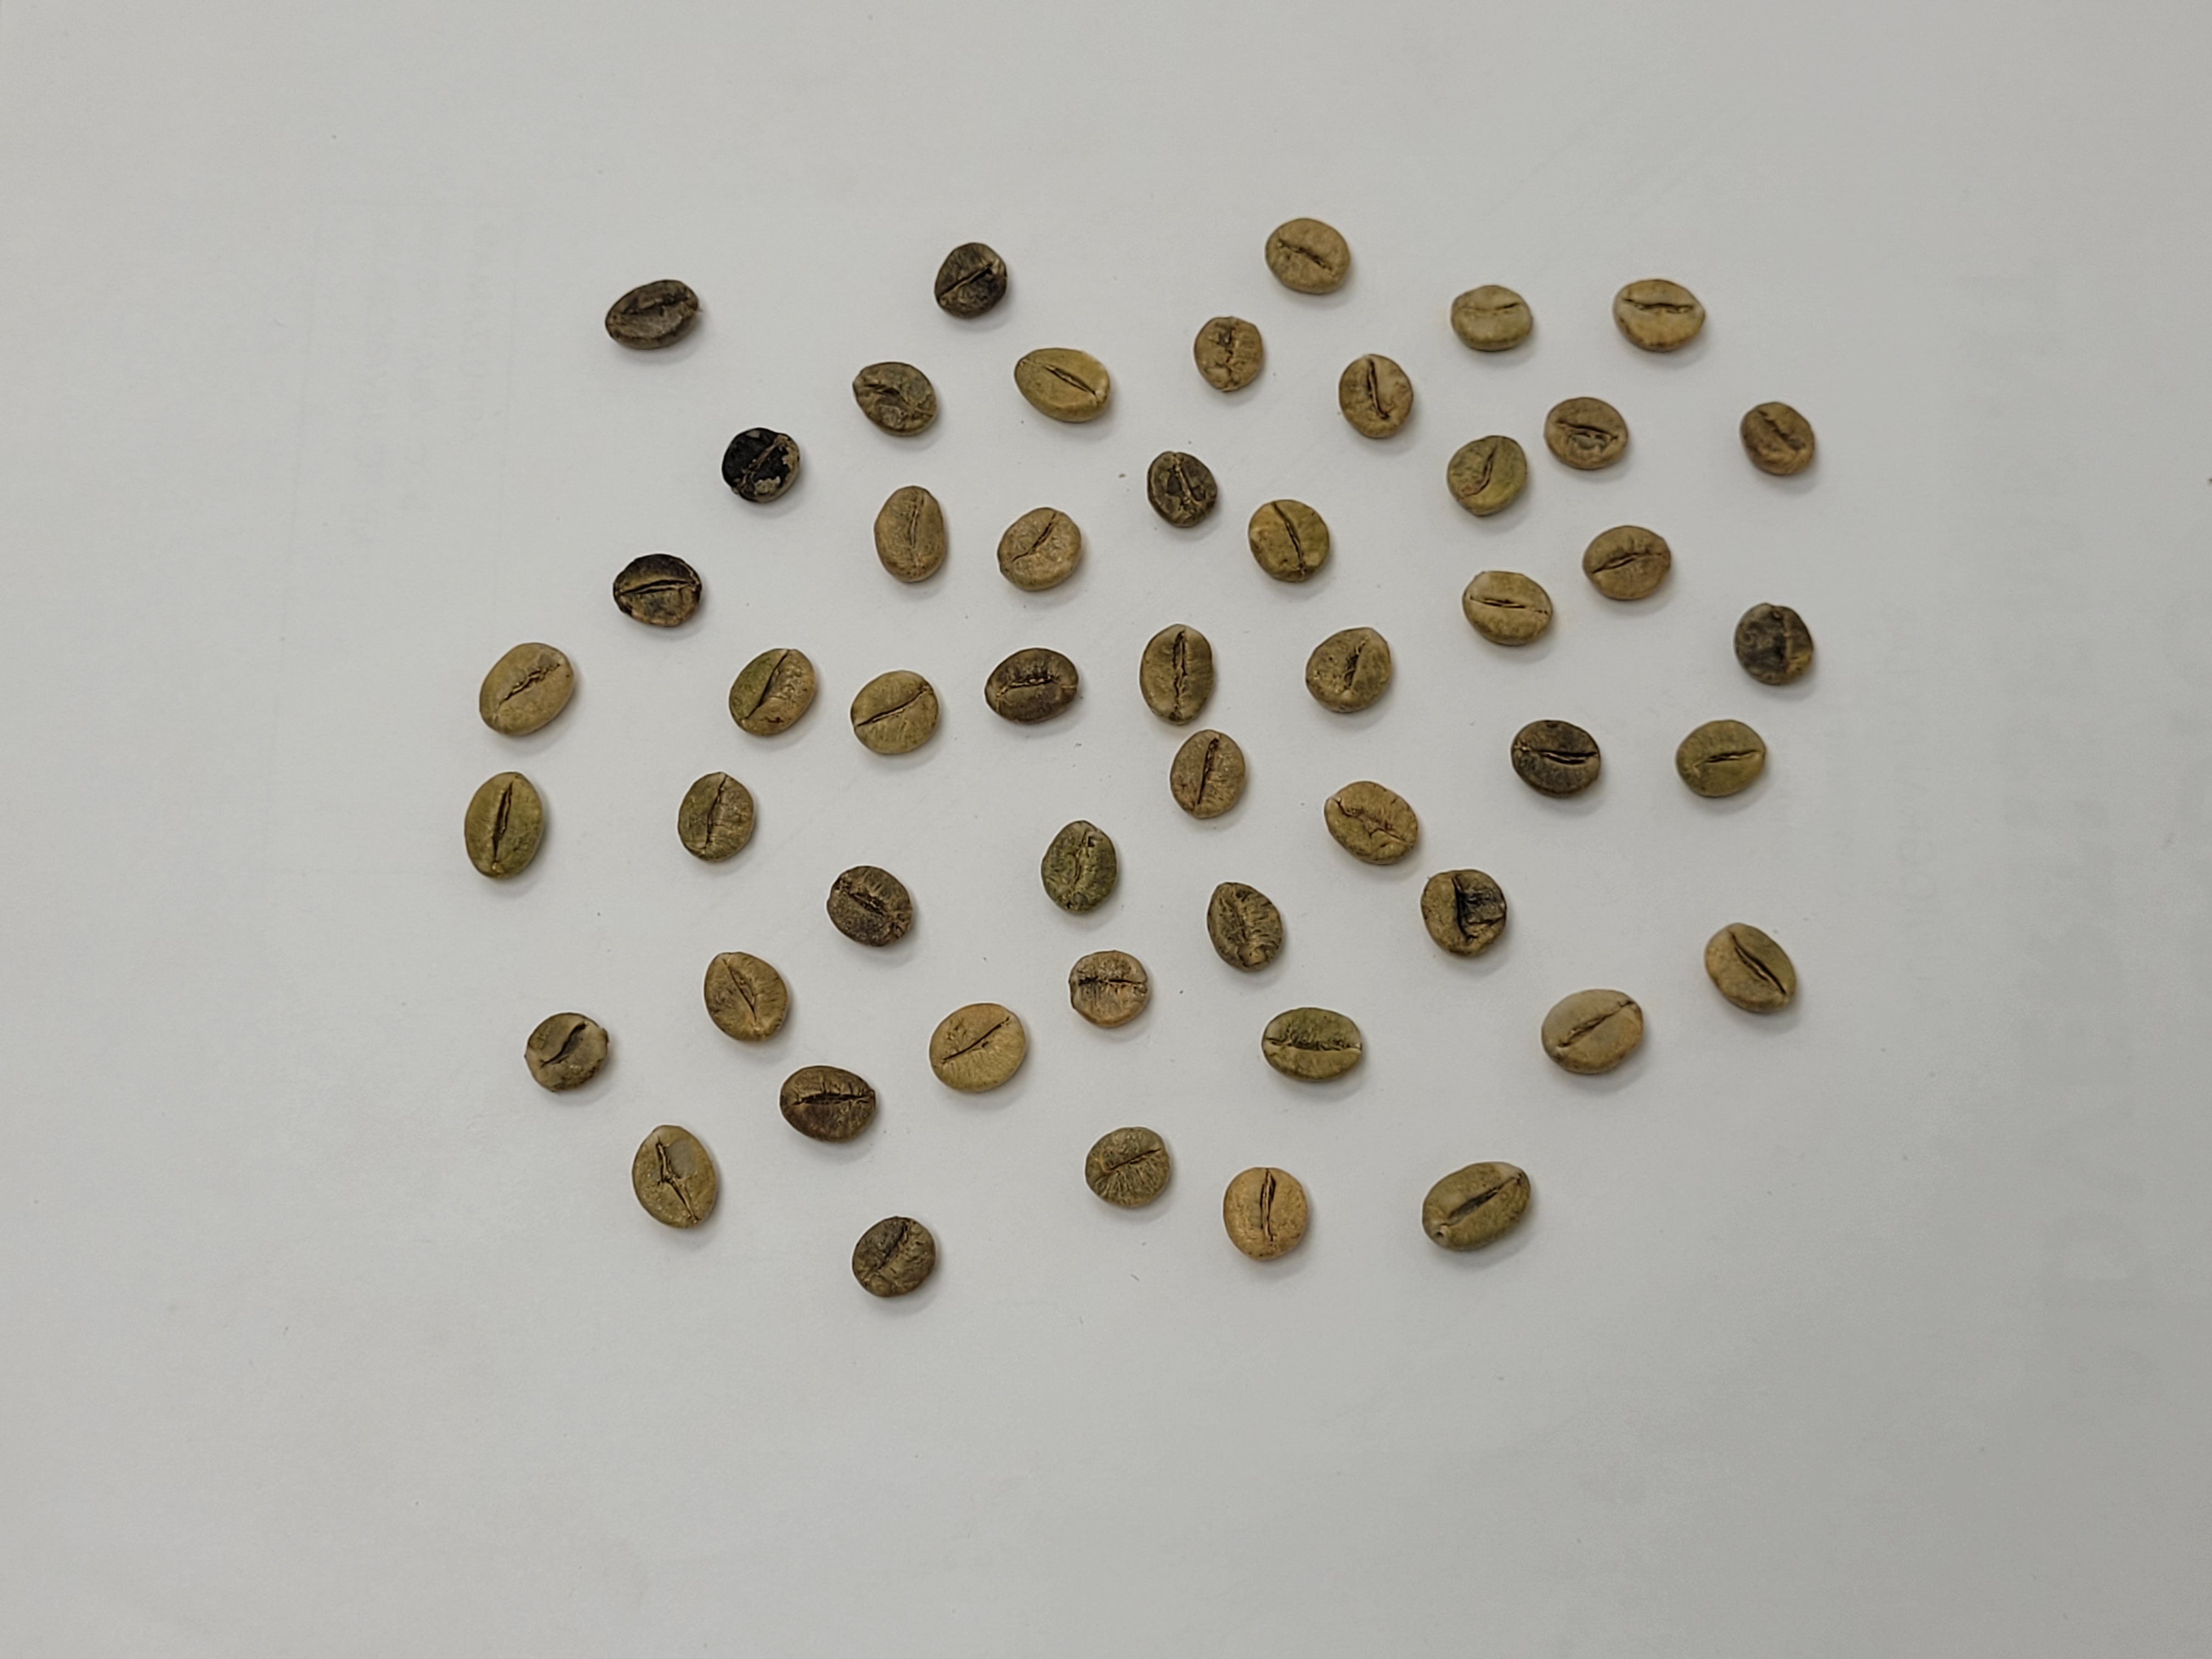
Coffee bean quality grade: AAA